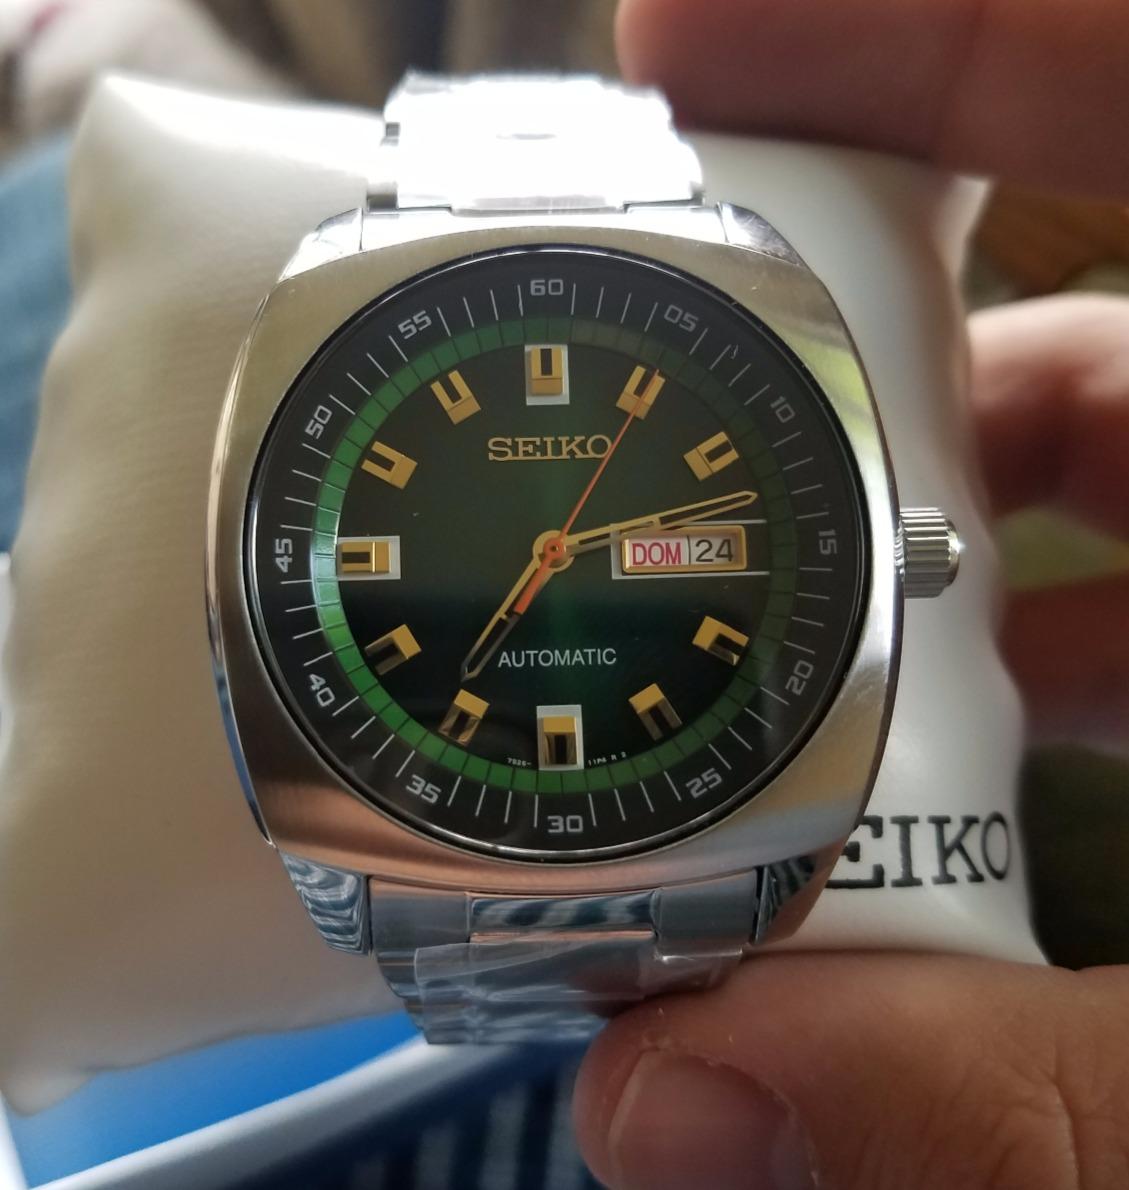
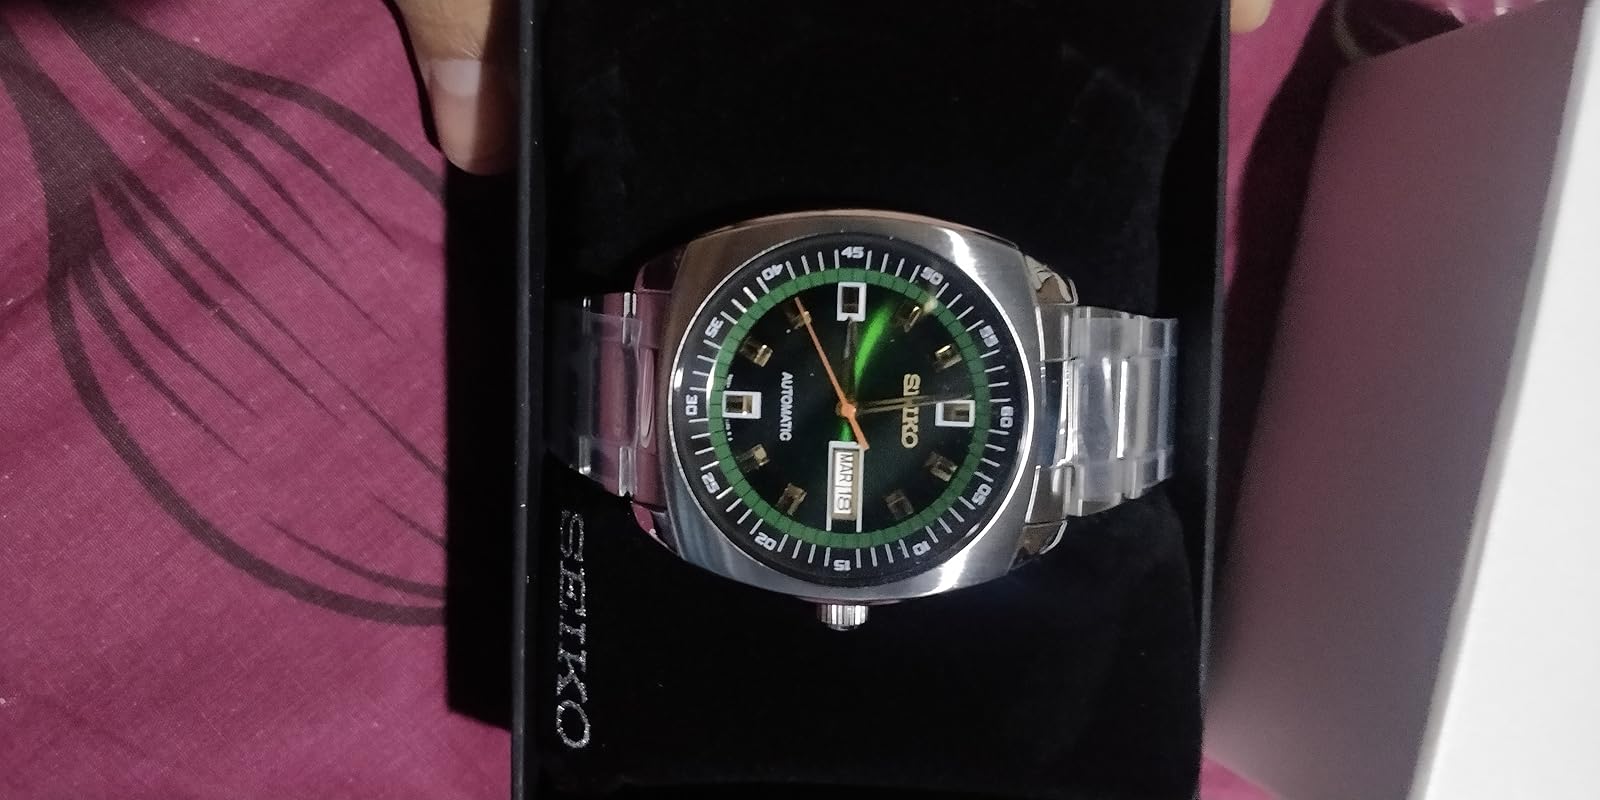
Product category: accessories_watch
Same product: yes